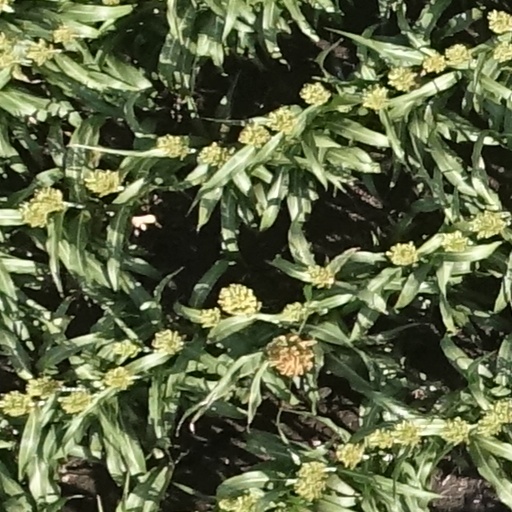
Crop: sorghum